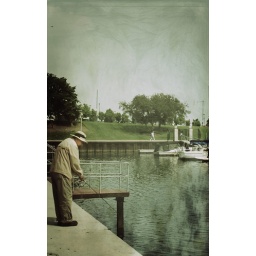
catching fish in lake michigan.